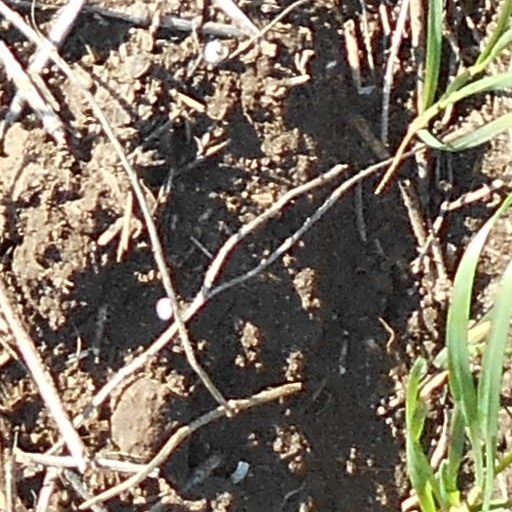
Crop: wheat